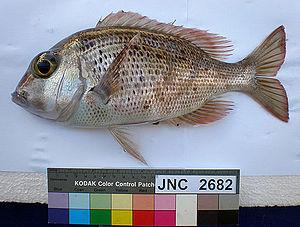
Le genre Gymnocranius est un genre de poissons marins de la famille des Lethrinidae.